Little Red Riding Hood

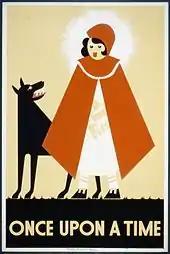
Works Progress Administration poster by Kenneth Whitley, 1939

Apart from the overt warning about talking to strangers, there are many interpretations of the classic fairy tale, many of them sexual. Some are listed below.